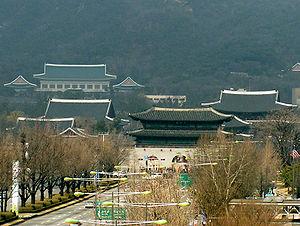
Séoul /se.ul/, officiellement la Ville spéciale de Séoul, est la capitale et la plus grande ville de la Corée du Sud. Si Séoul reste le siège de l'Assemblée nationale et de la présidence, nombre de ministères et d'institutions nationales ont été transférées dans la ville nouvelle de Sejong, capitale administrative de facto depuis 2013.